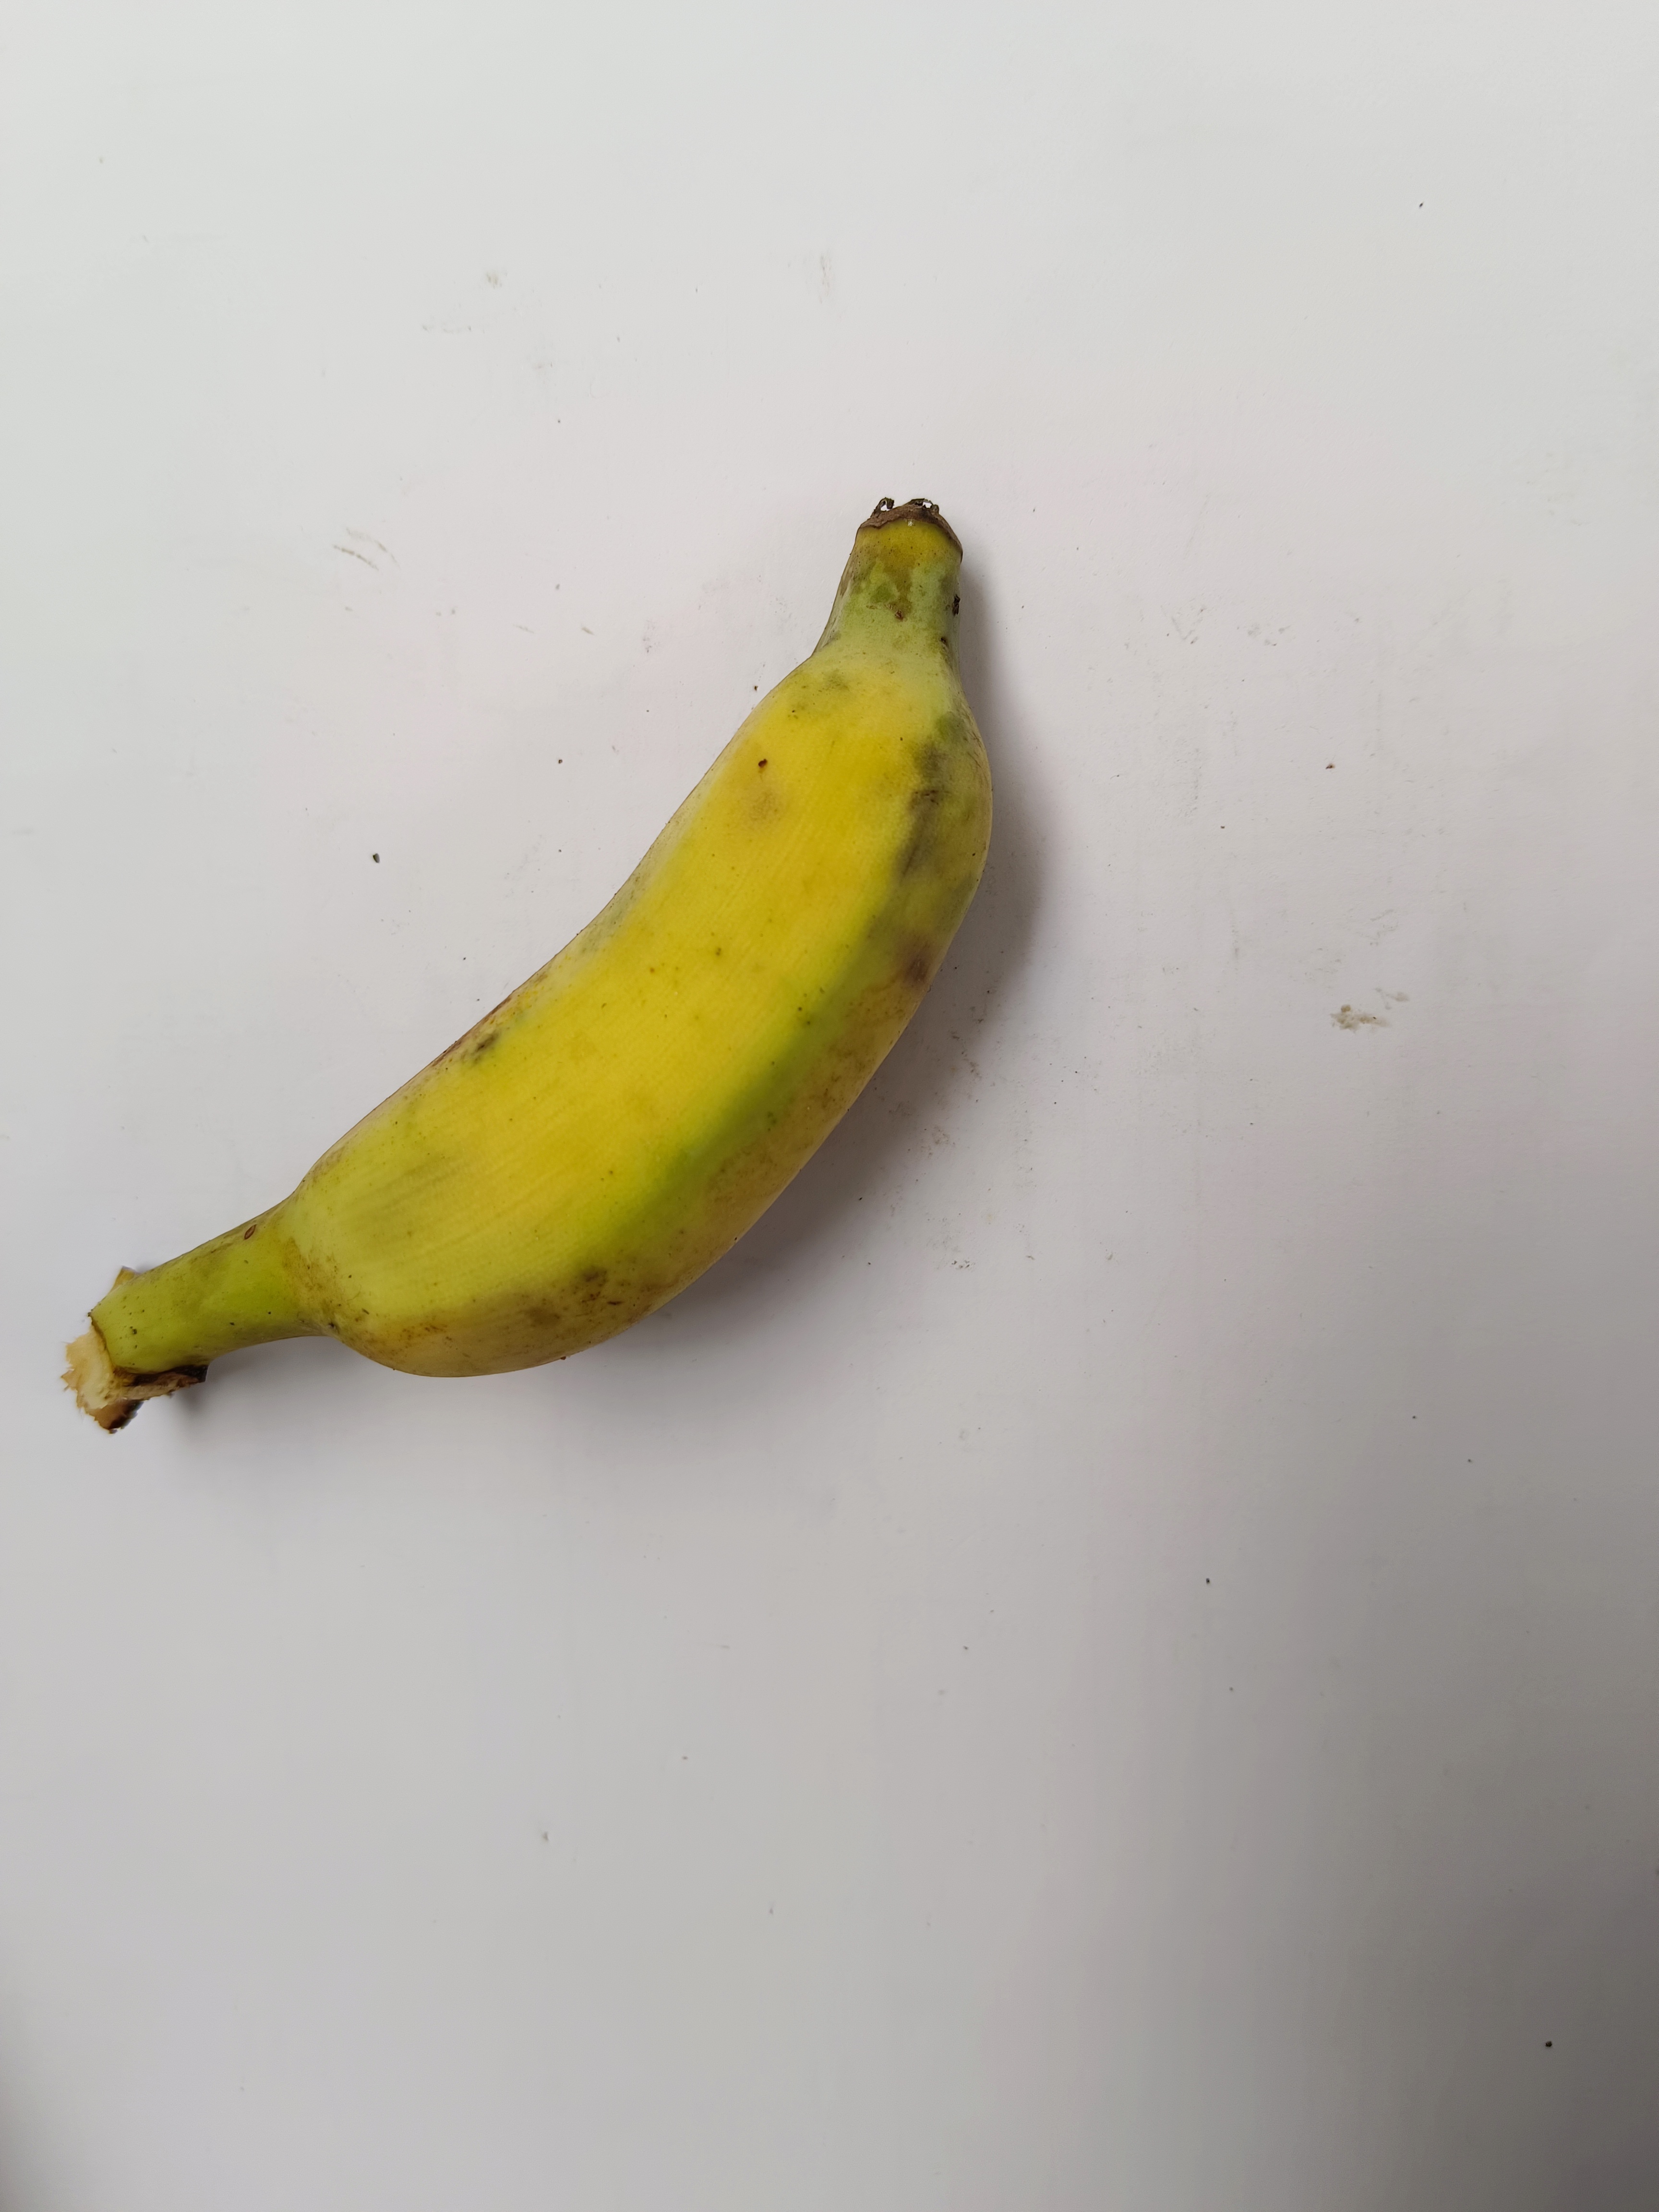
Banana variety: Deshi